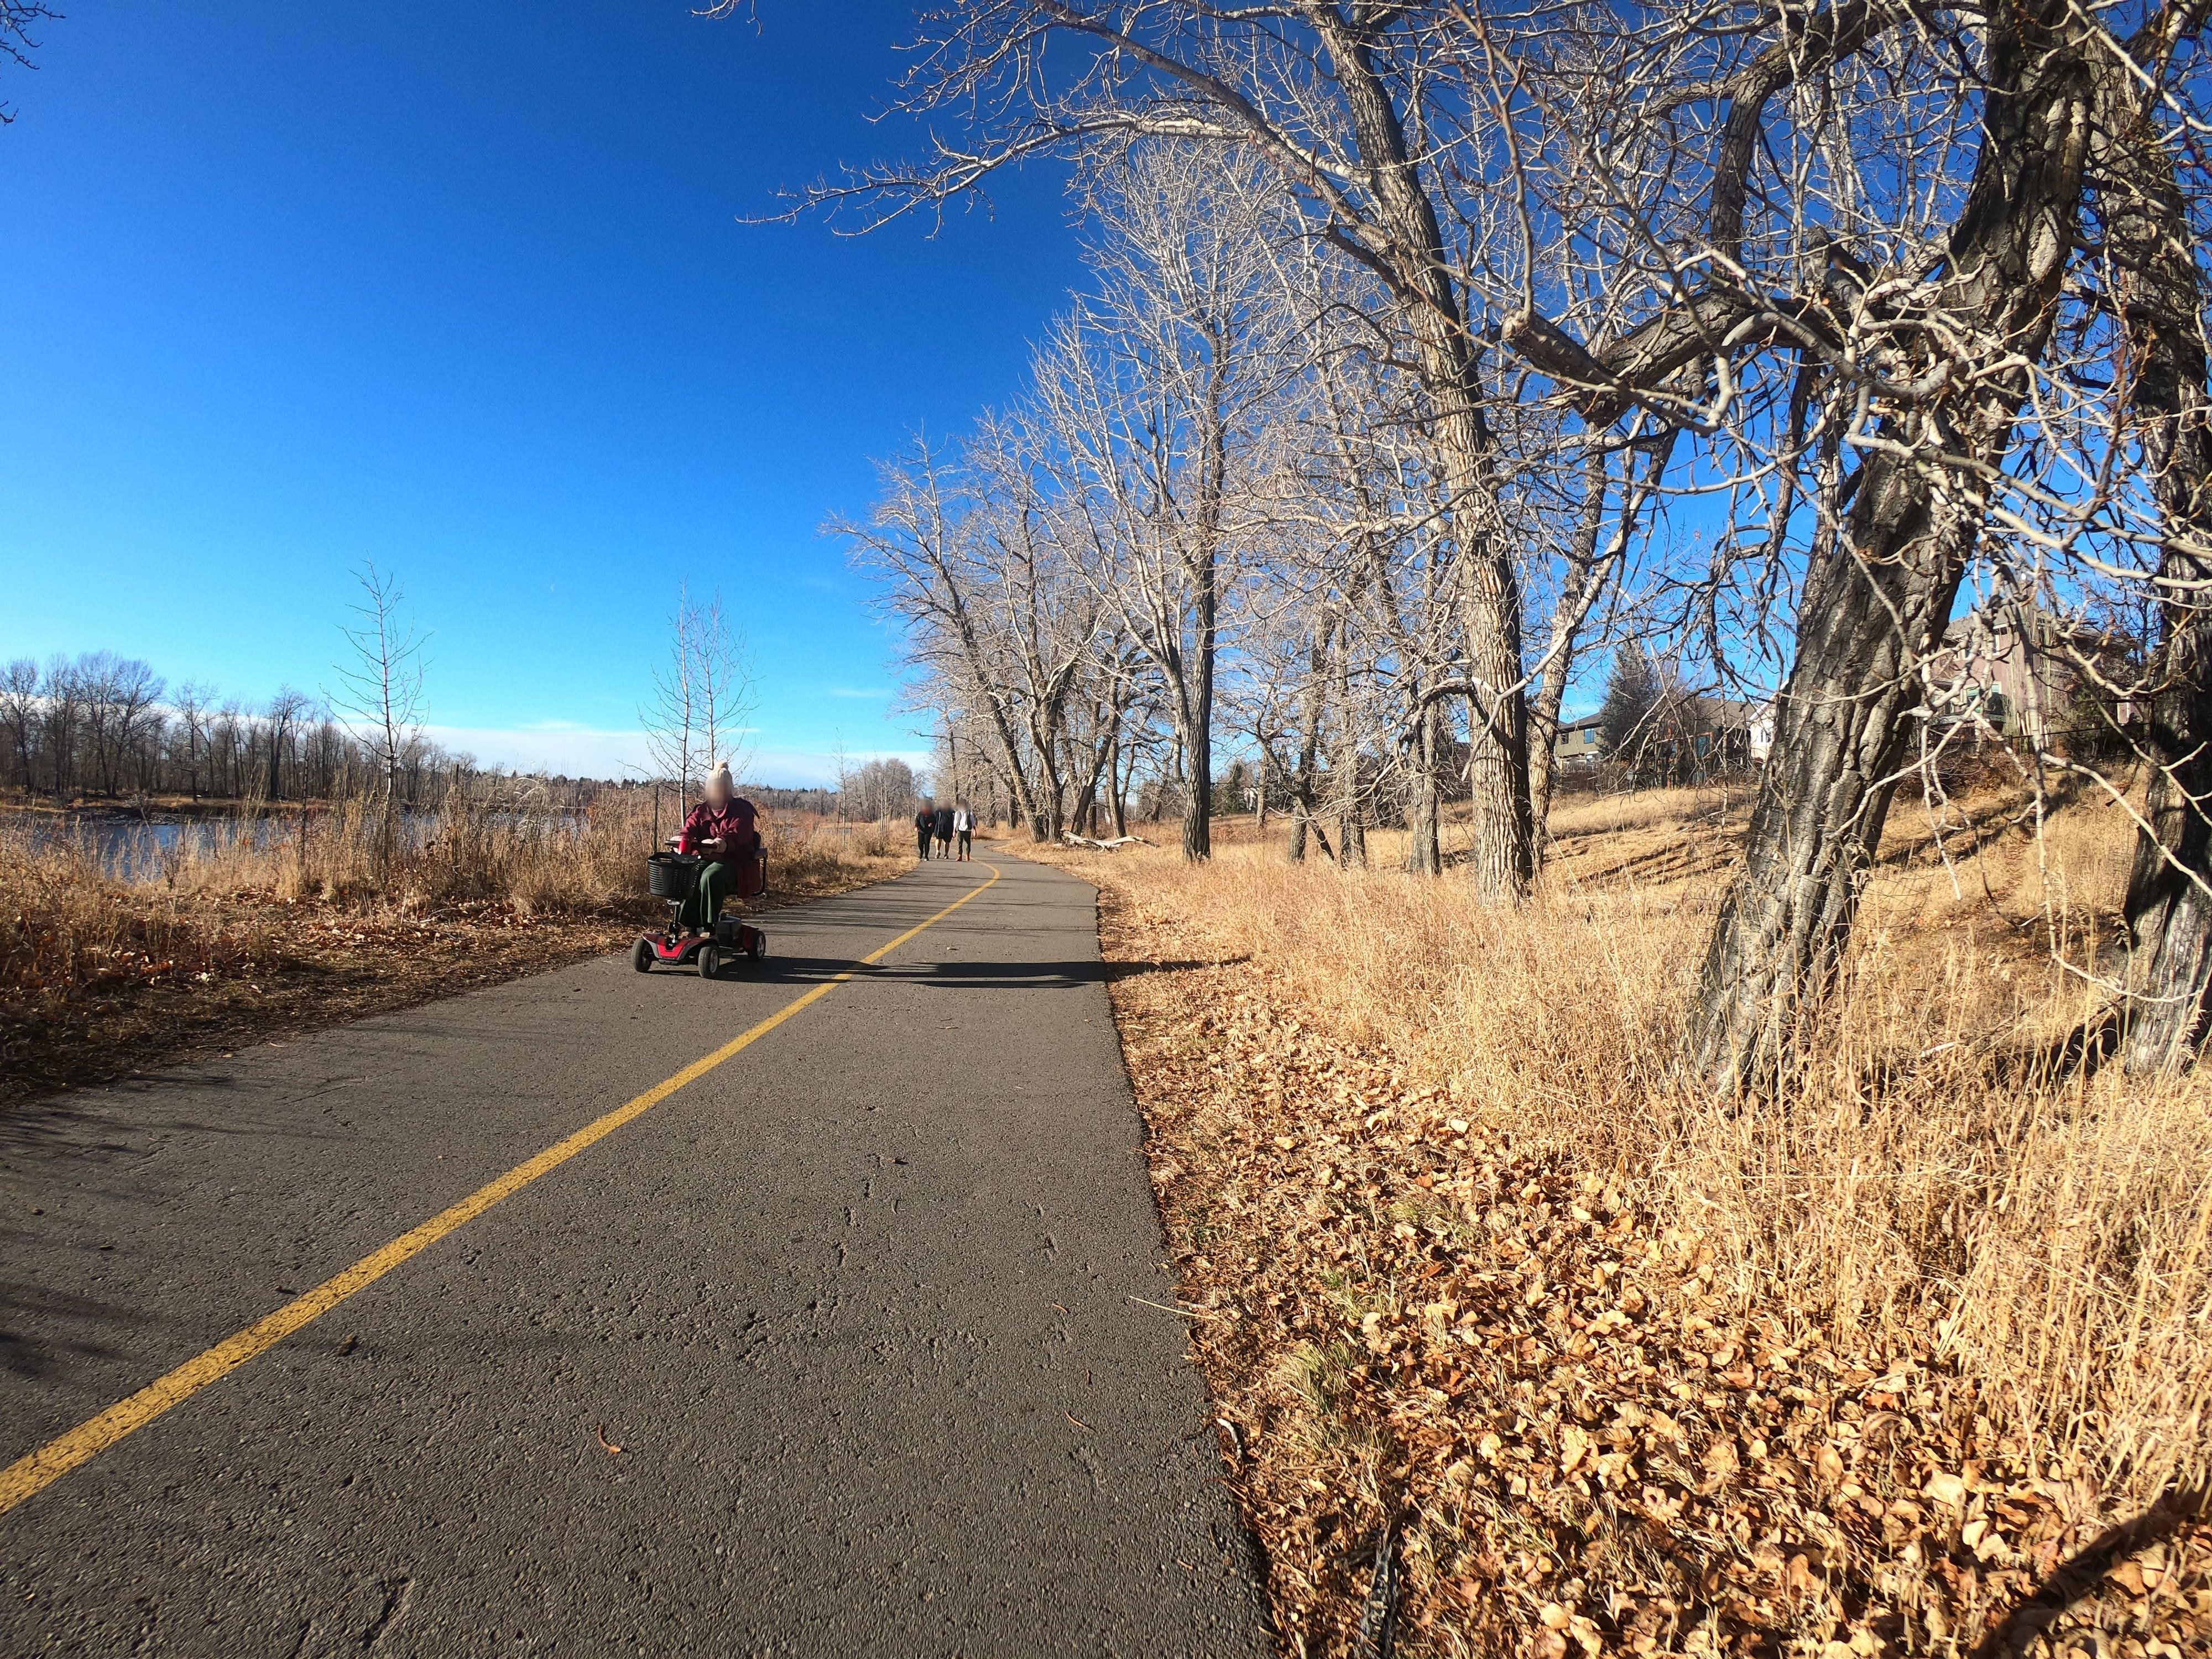
Feature: Wheelchair
City: Calgary
State: Alberta
Country: Canada
Date: 2021-11-28T14:07:00+00:00